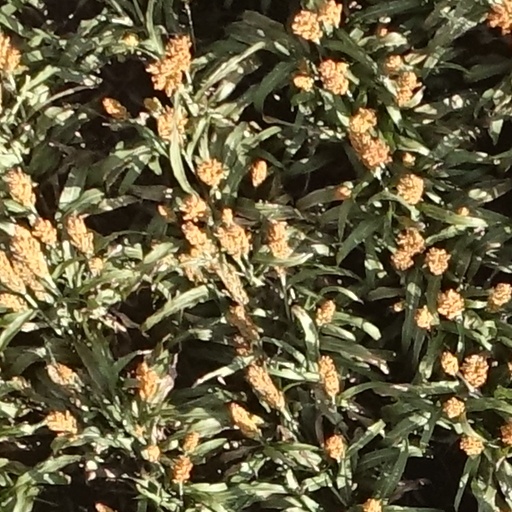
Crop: sorghum